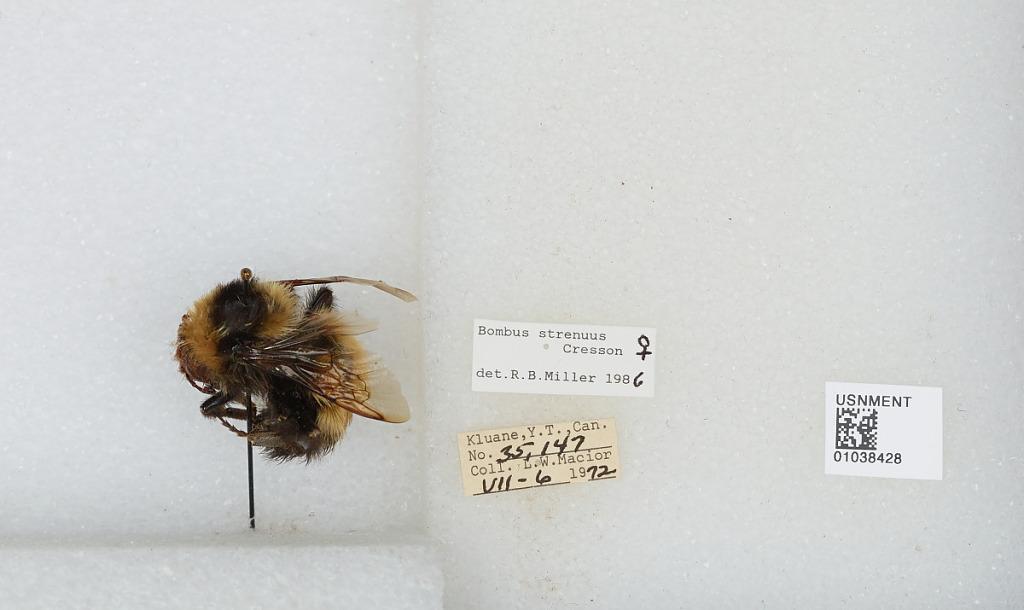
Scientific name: Bombus (Alpinobombus) neoboreus Sladen
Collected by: L. Macior
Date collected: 1972-7-6
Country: Canada
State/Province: Yukon Territory
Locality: Kluane
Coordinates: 60.75, -139.5
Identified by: Miller, R. B.